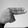
ASL letter: H